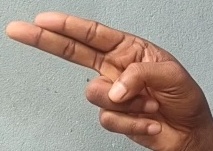
ASL sign: H